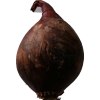
Label: red_onion